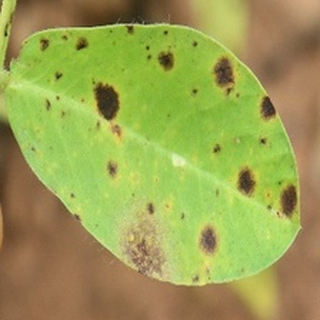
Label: groundnut_late_leaf_spot